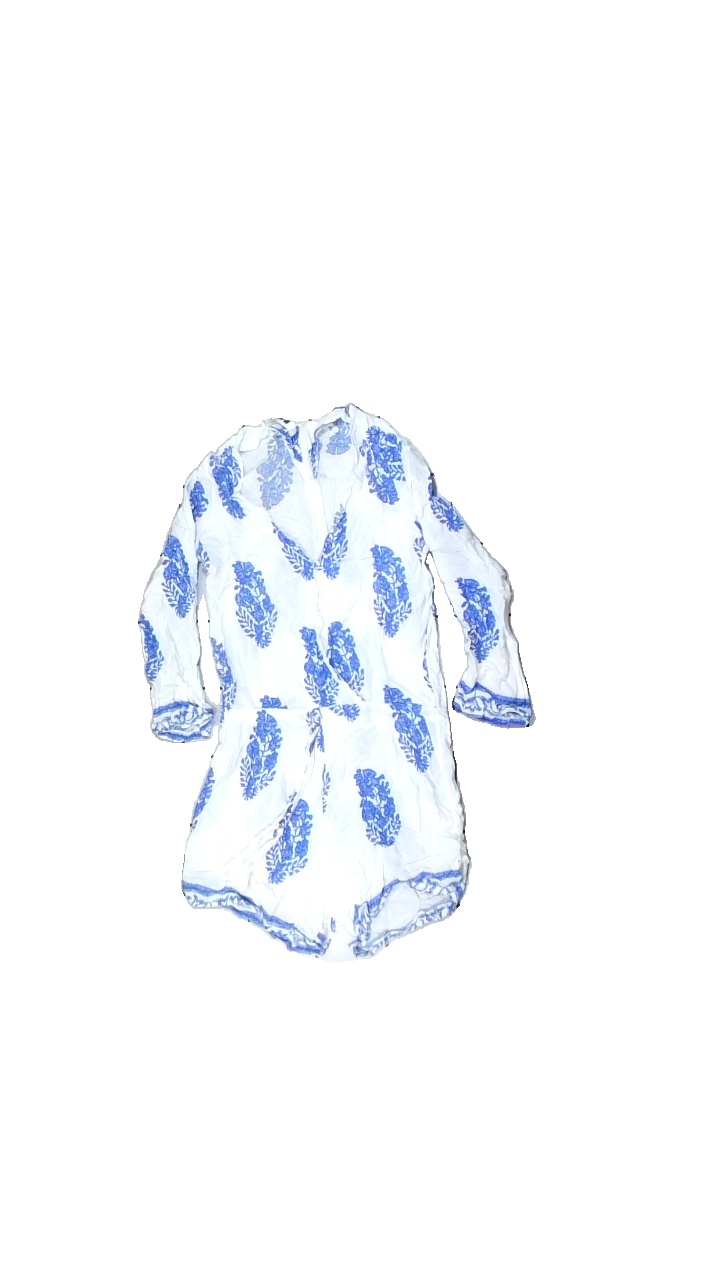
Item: Top (Ladies)
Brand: Dennis Maglic (dm)
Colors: White, Blue
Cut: V-collar
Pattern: Other
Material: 100% viscose
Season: Summer
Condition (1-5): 4
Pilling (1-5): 5
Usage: Reuse
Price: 50-100